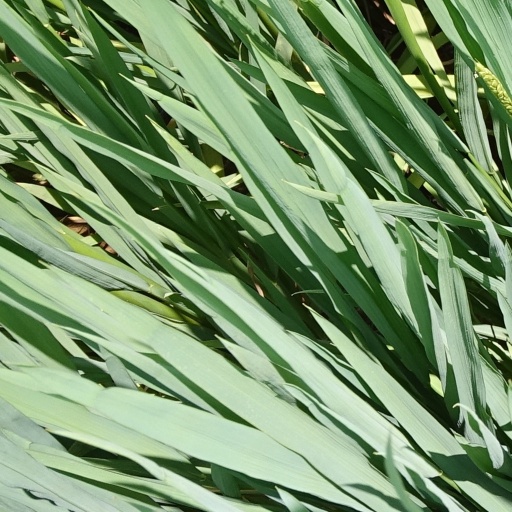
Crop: rice